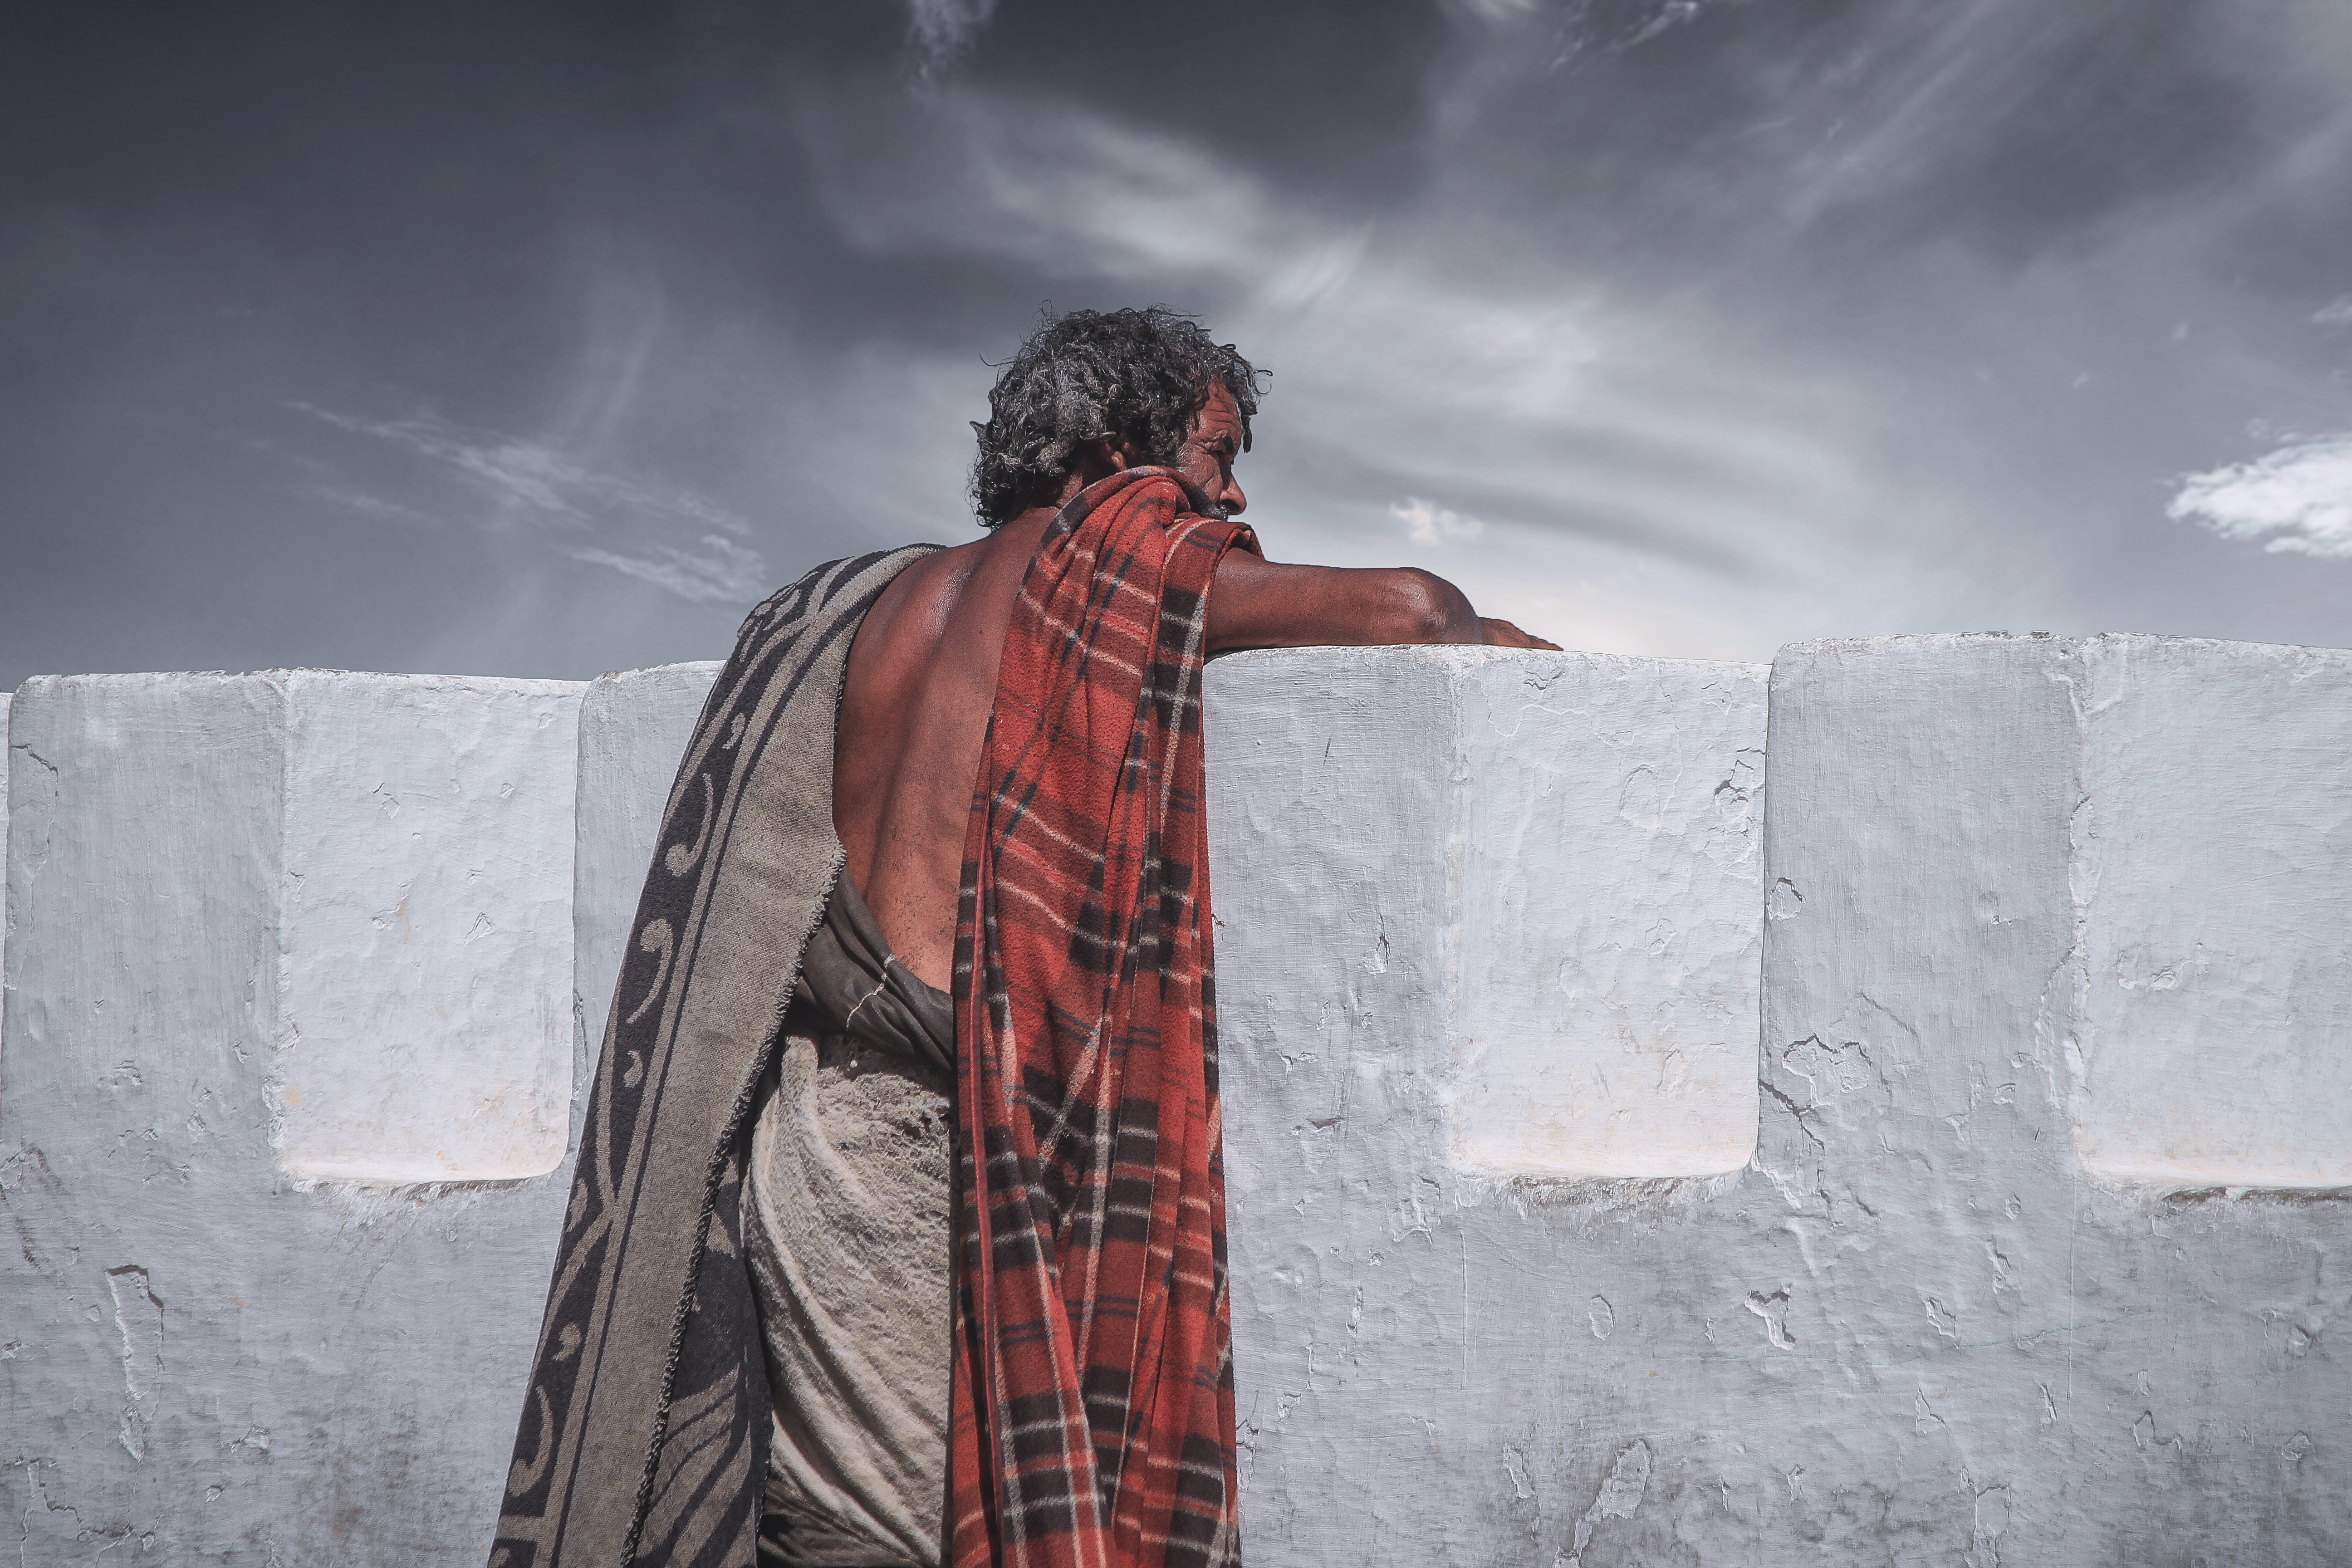
white, sky, wall, water, human, cloud, photography, stock photography, outerwear, architecture, temple, visual arts, world, style